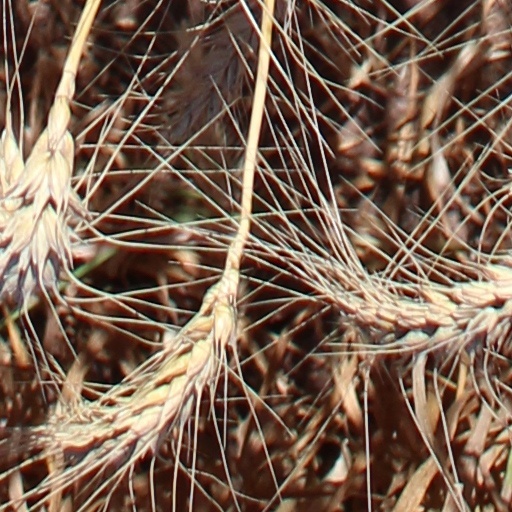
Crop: wheat